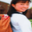
Label: woman